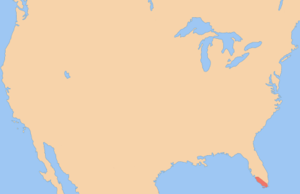
Les Calusas, parfois appelés Caloosa ou Calosa, étaient une tribu amérindienne qui vivait sur la côte et le long des cours d'eau du sud-ouest de la Floride. Calusa signifie homme puissant. Ils habitaient des maisons sur pilotis sans murs et aux toits de feuilles de palmiers tressées. Les Calusas étaient des guerriers.